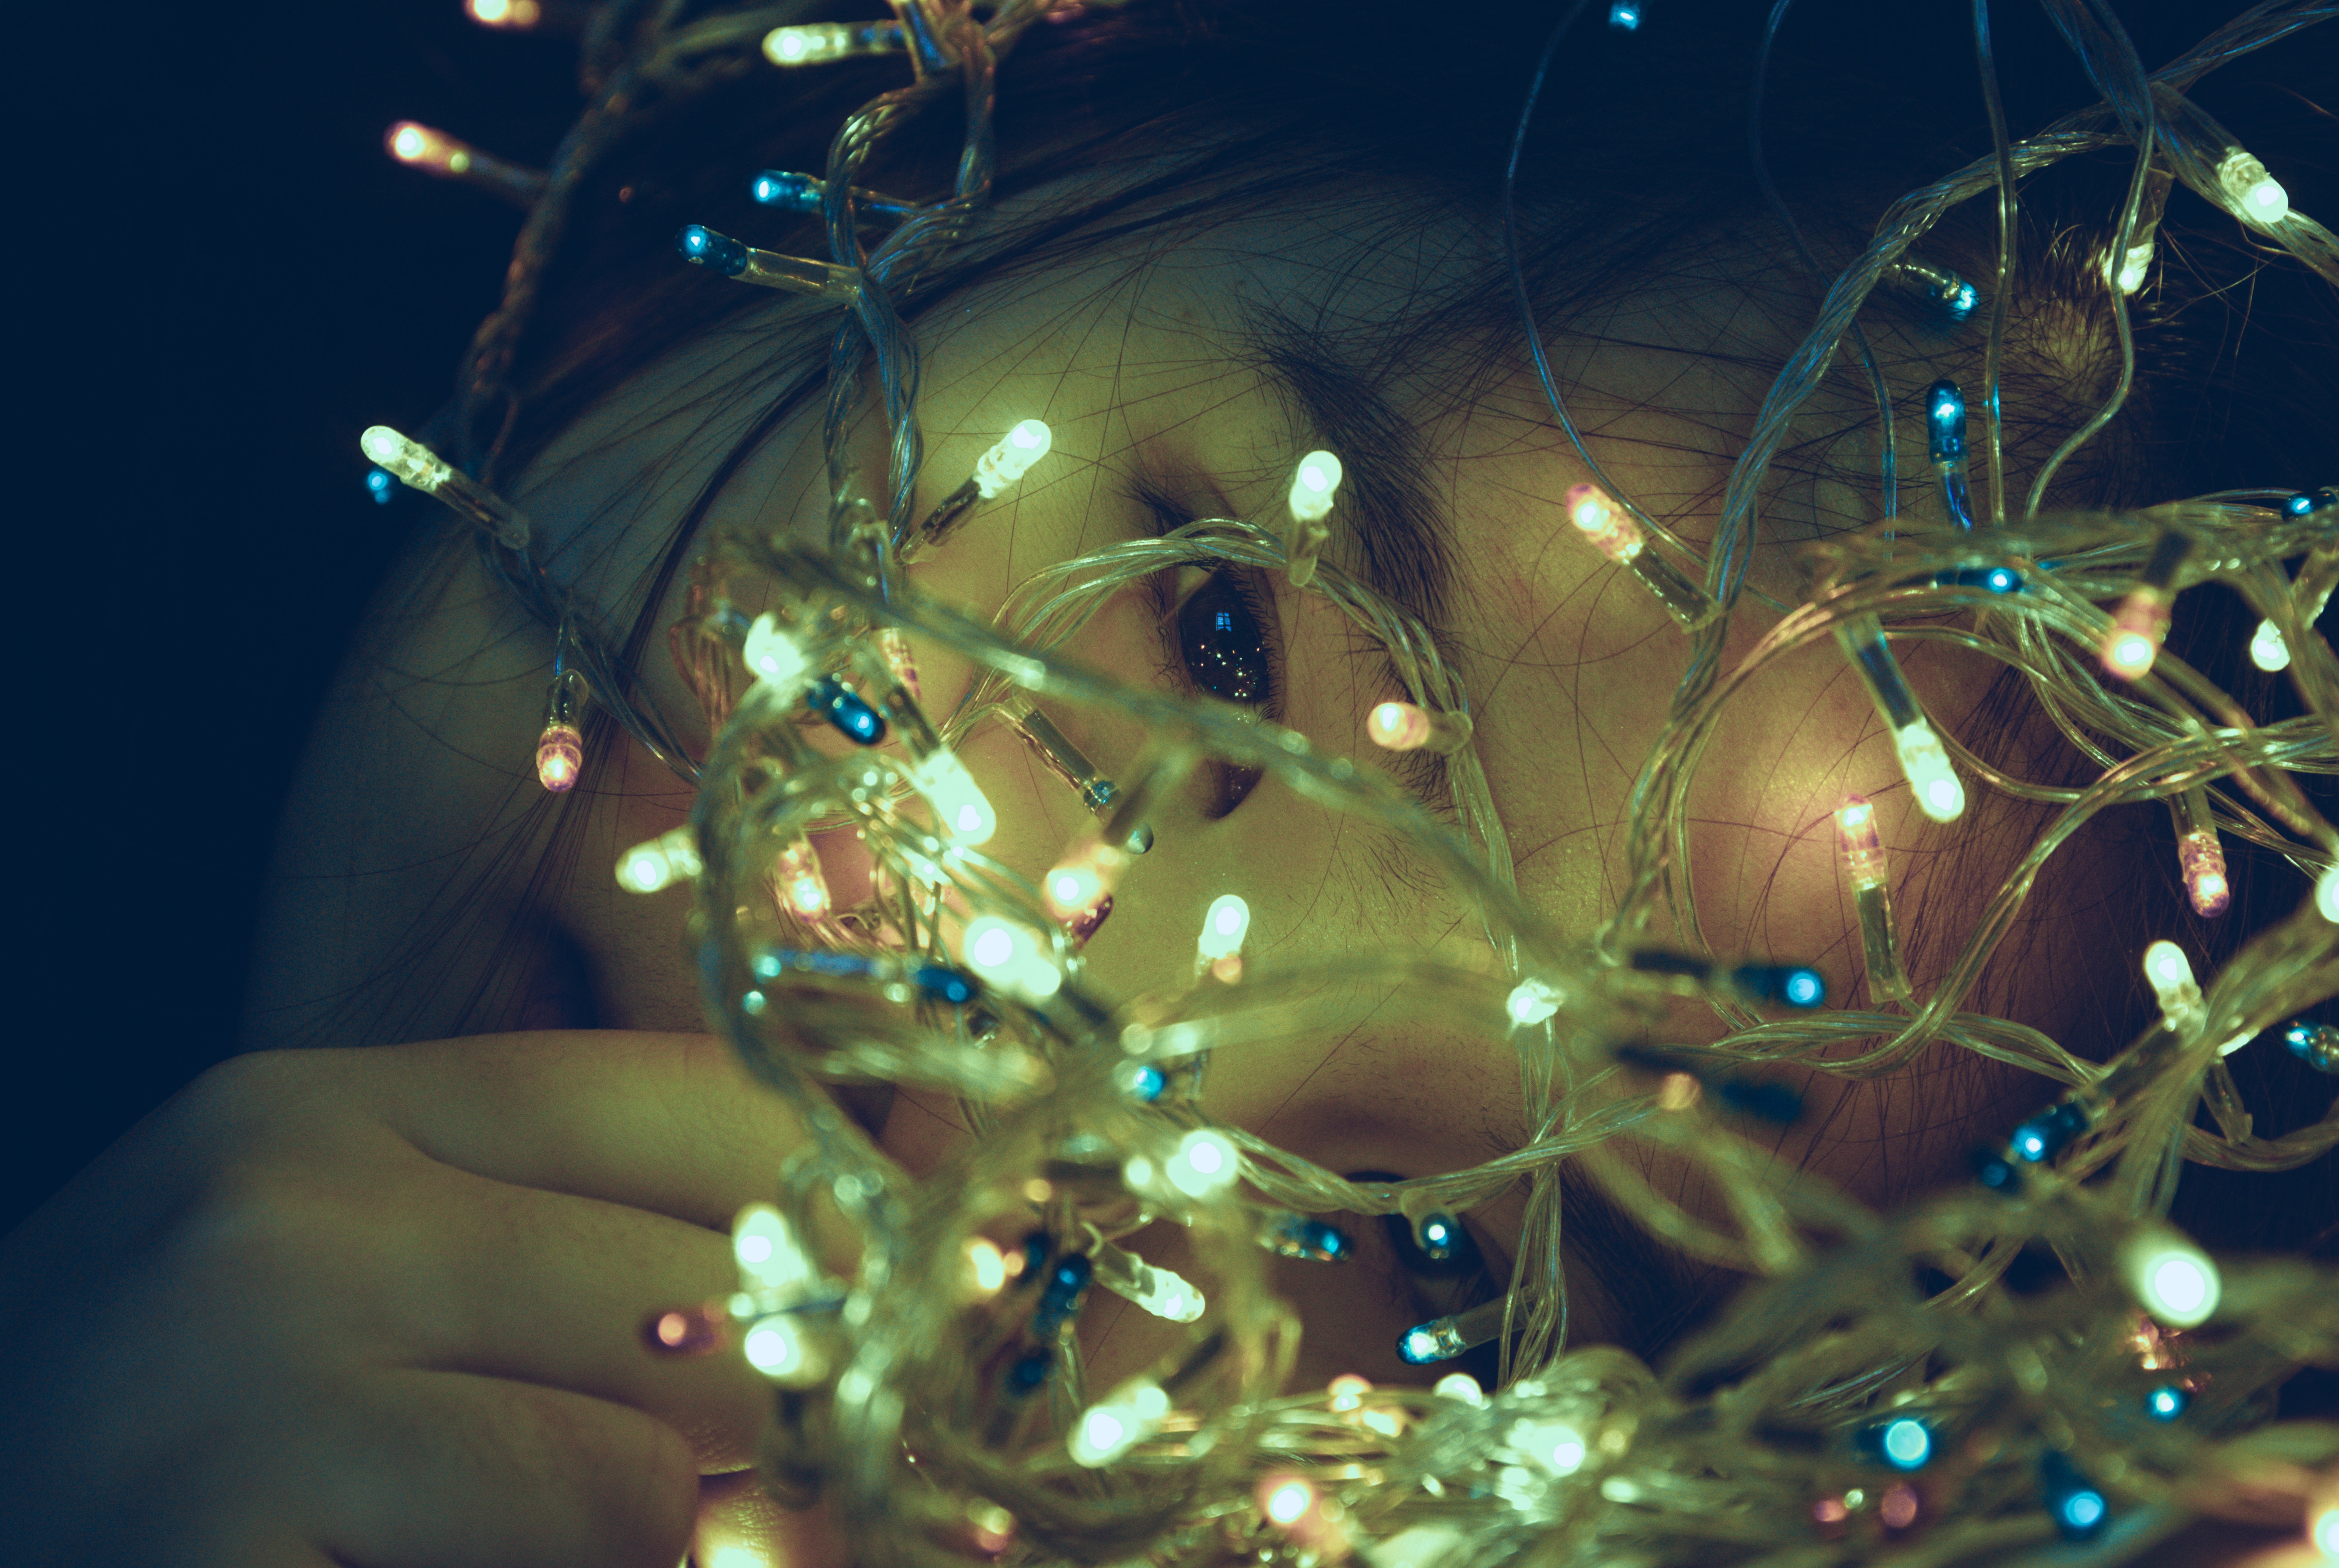
christmas ornament, water, light, lighting, tree, branch, christmas lights, ornament, christmas, organism, christmas decoration, hand, night, photography, interior design, plant, macro photography, pattern, Transparent material, still life, space, christmas eve, winter, christmas tree